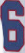
Number: 6